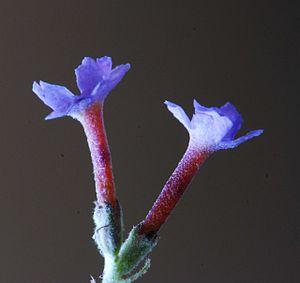
Buddleja davidii x fallowiana, fleurs, Paris